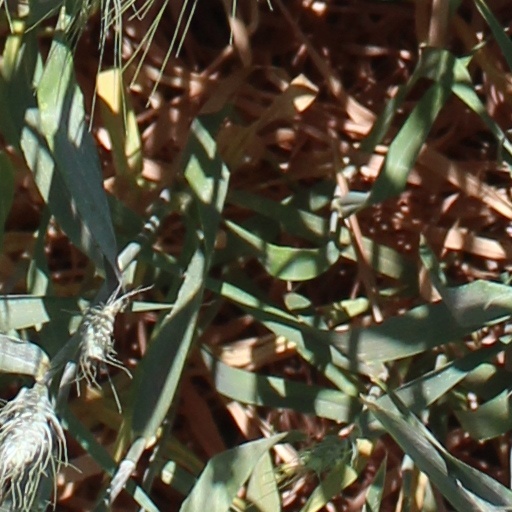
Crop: wheat